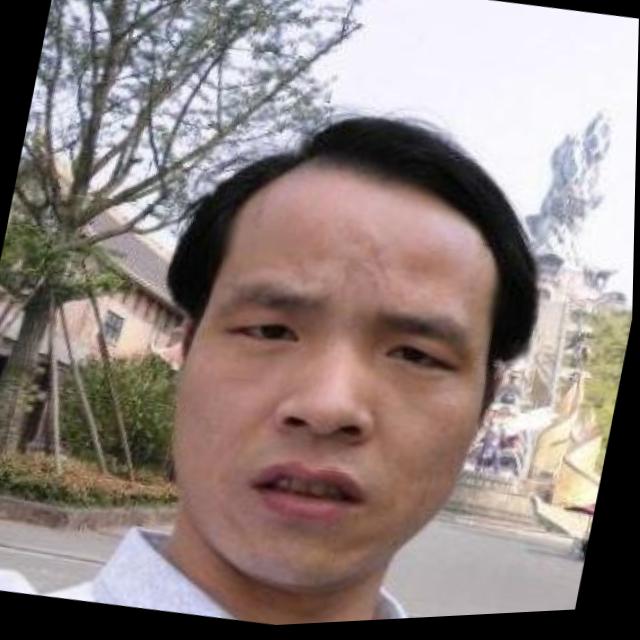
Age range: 21-44